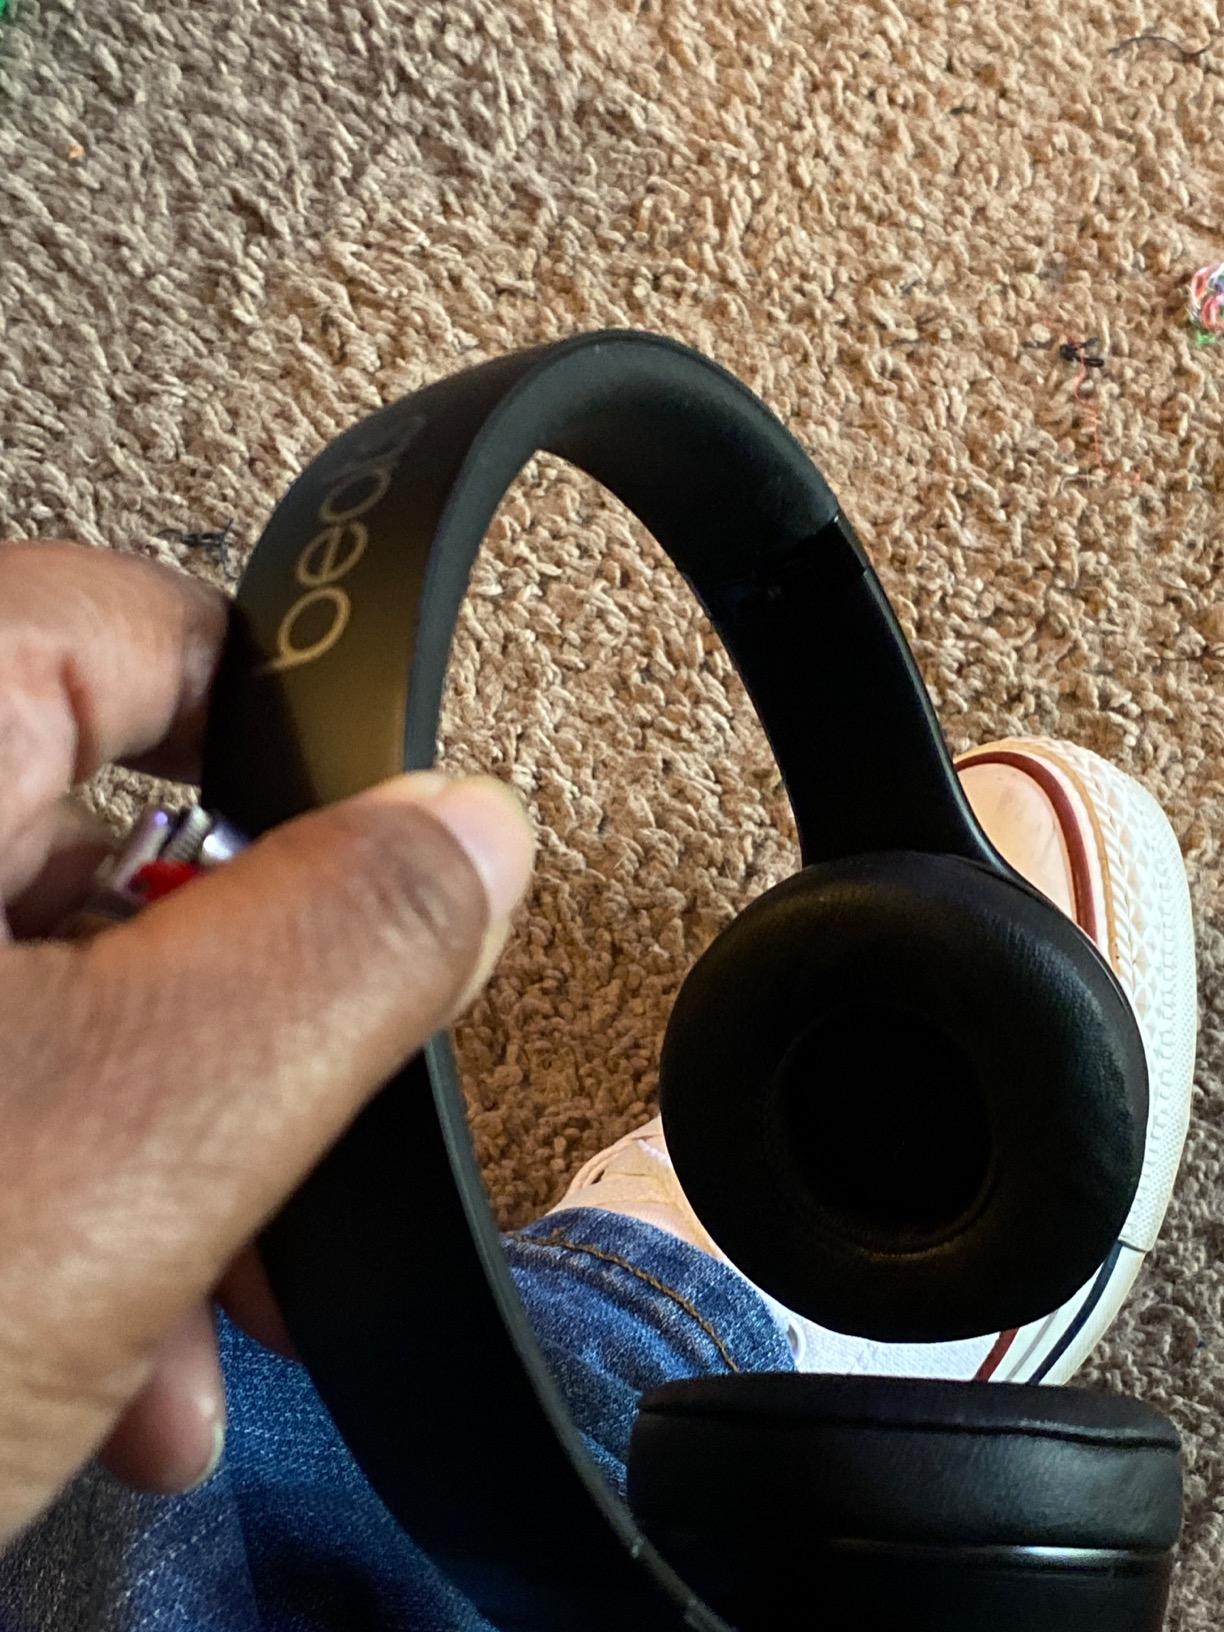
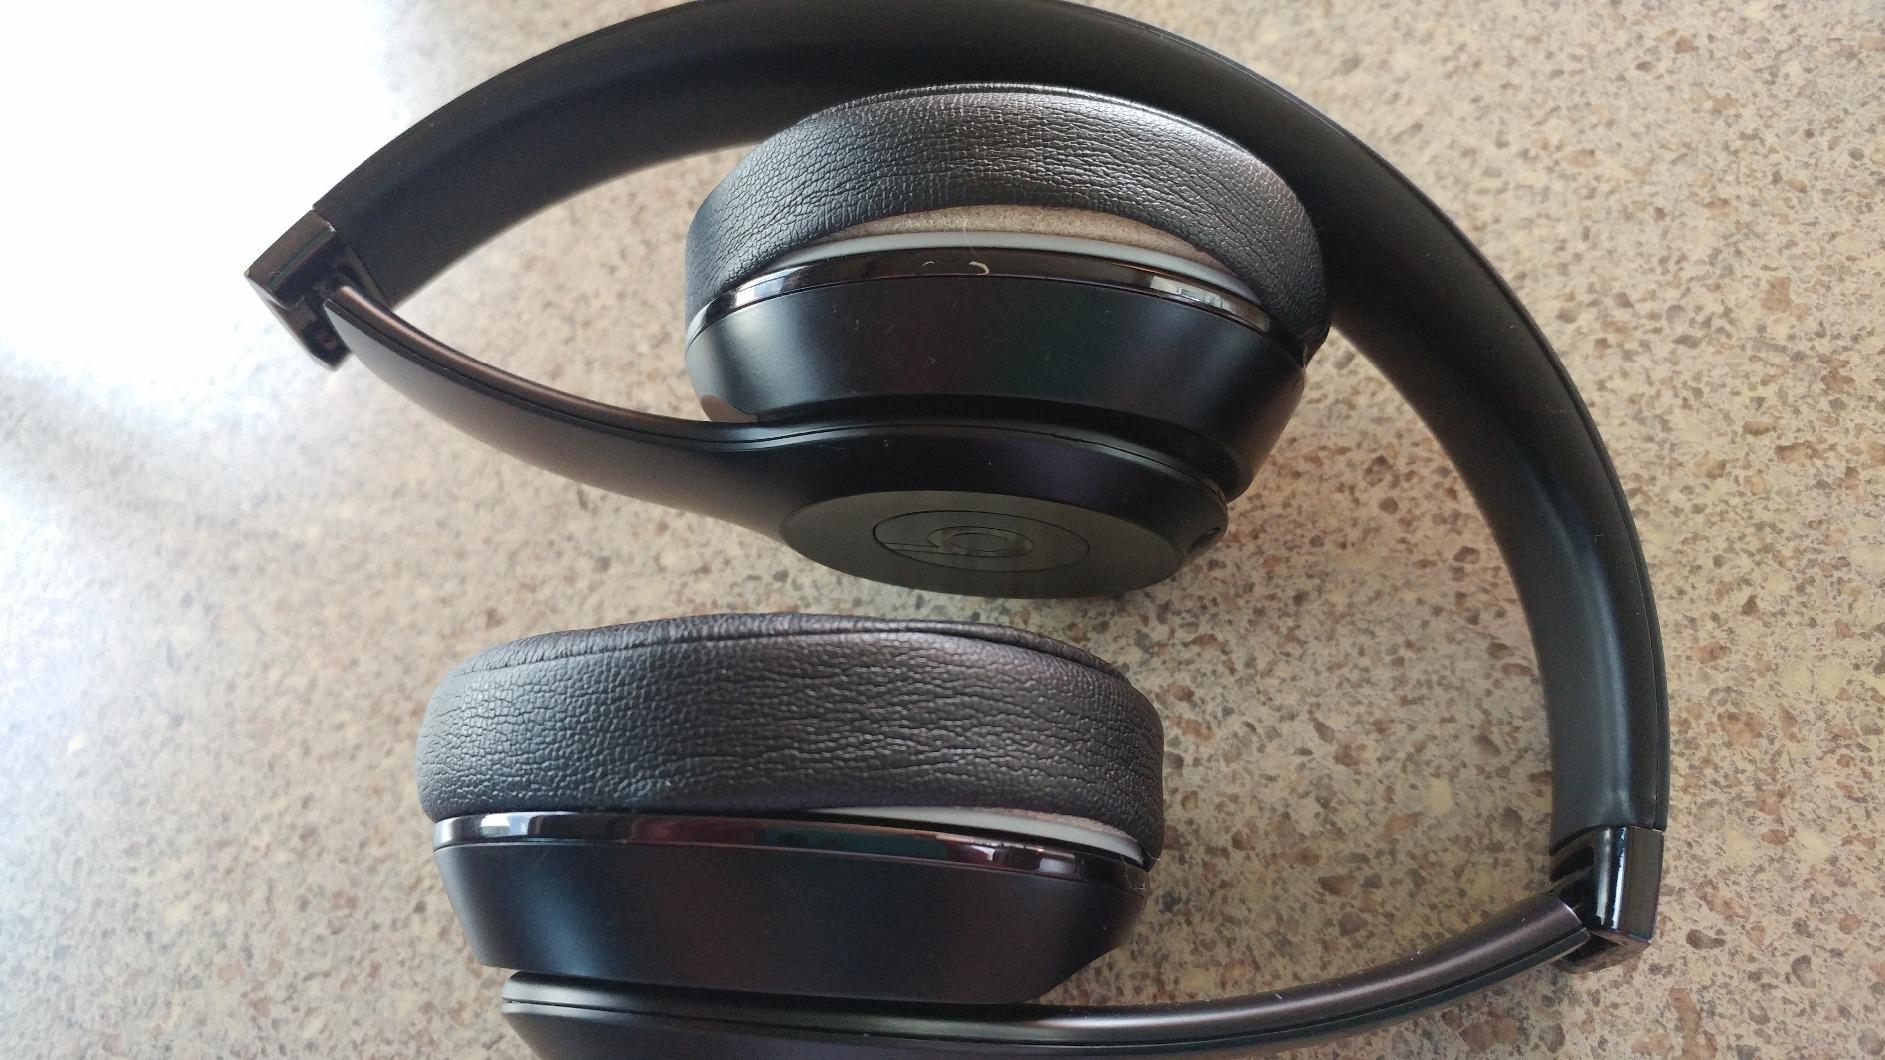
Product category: headphones
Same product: yes